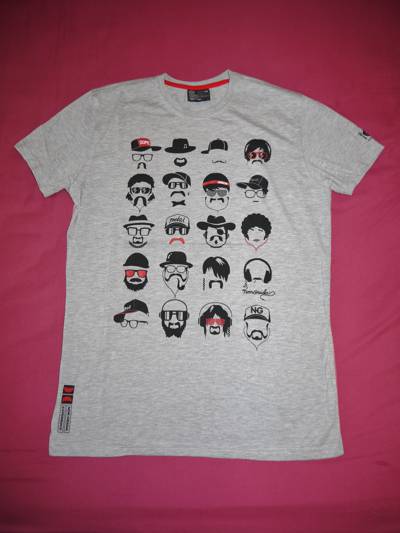
Waste category: clothes